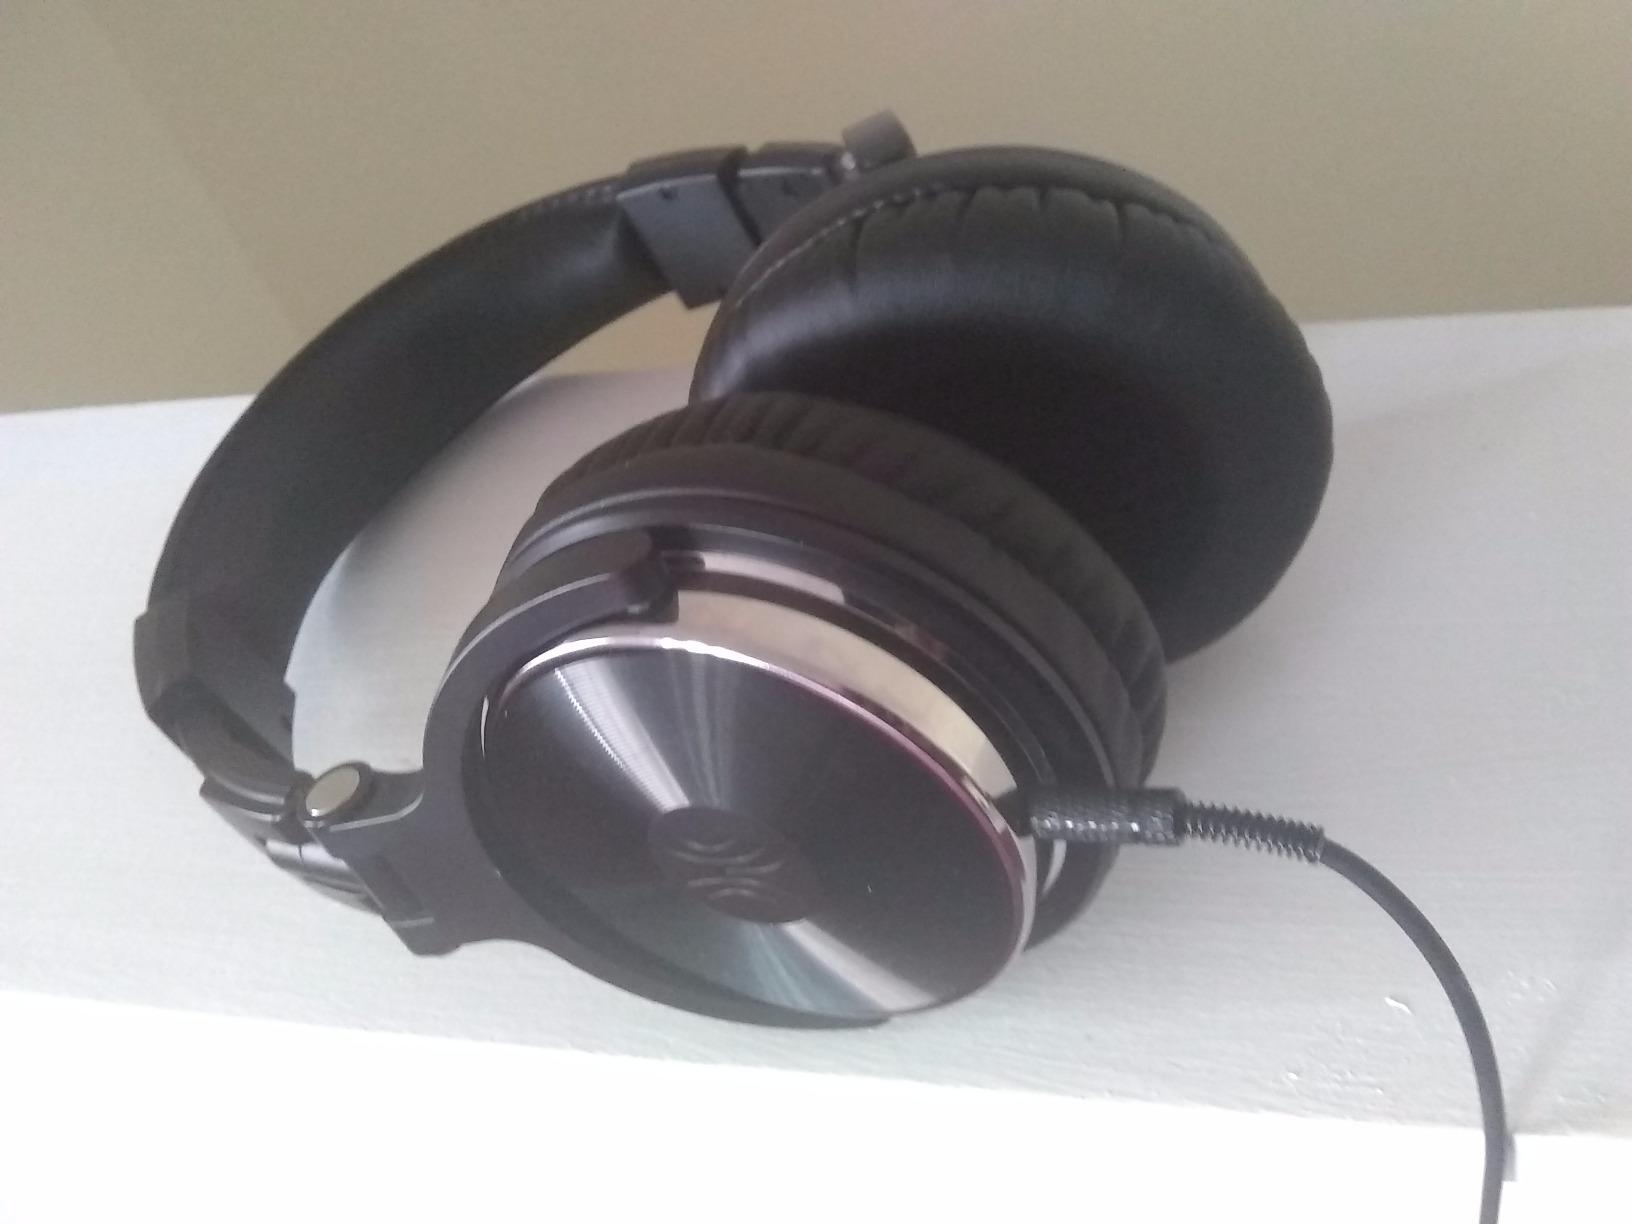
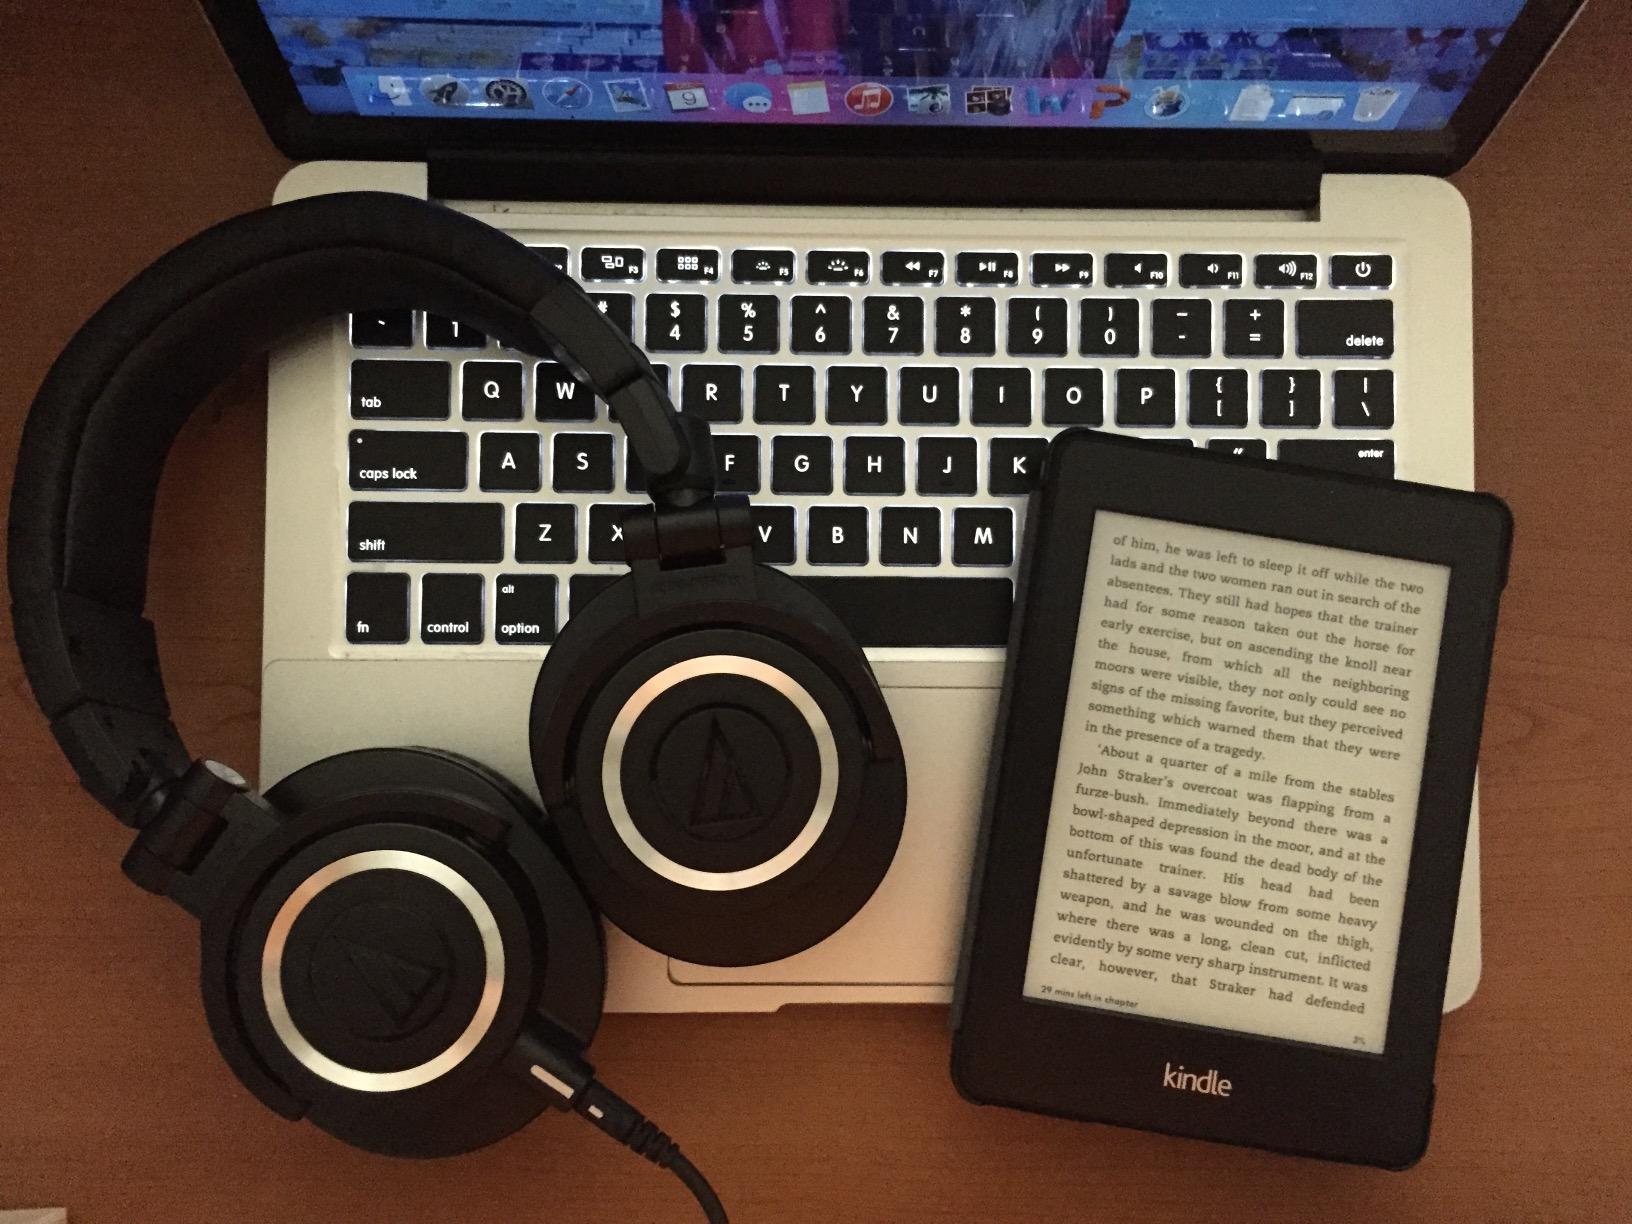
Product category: headphones
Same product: no